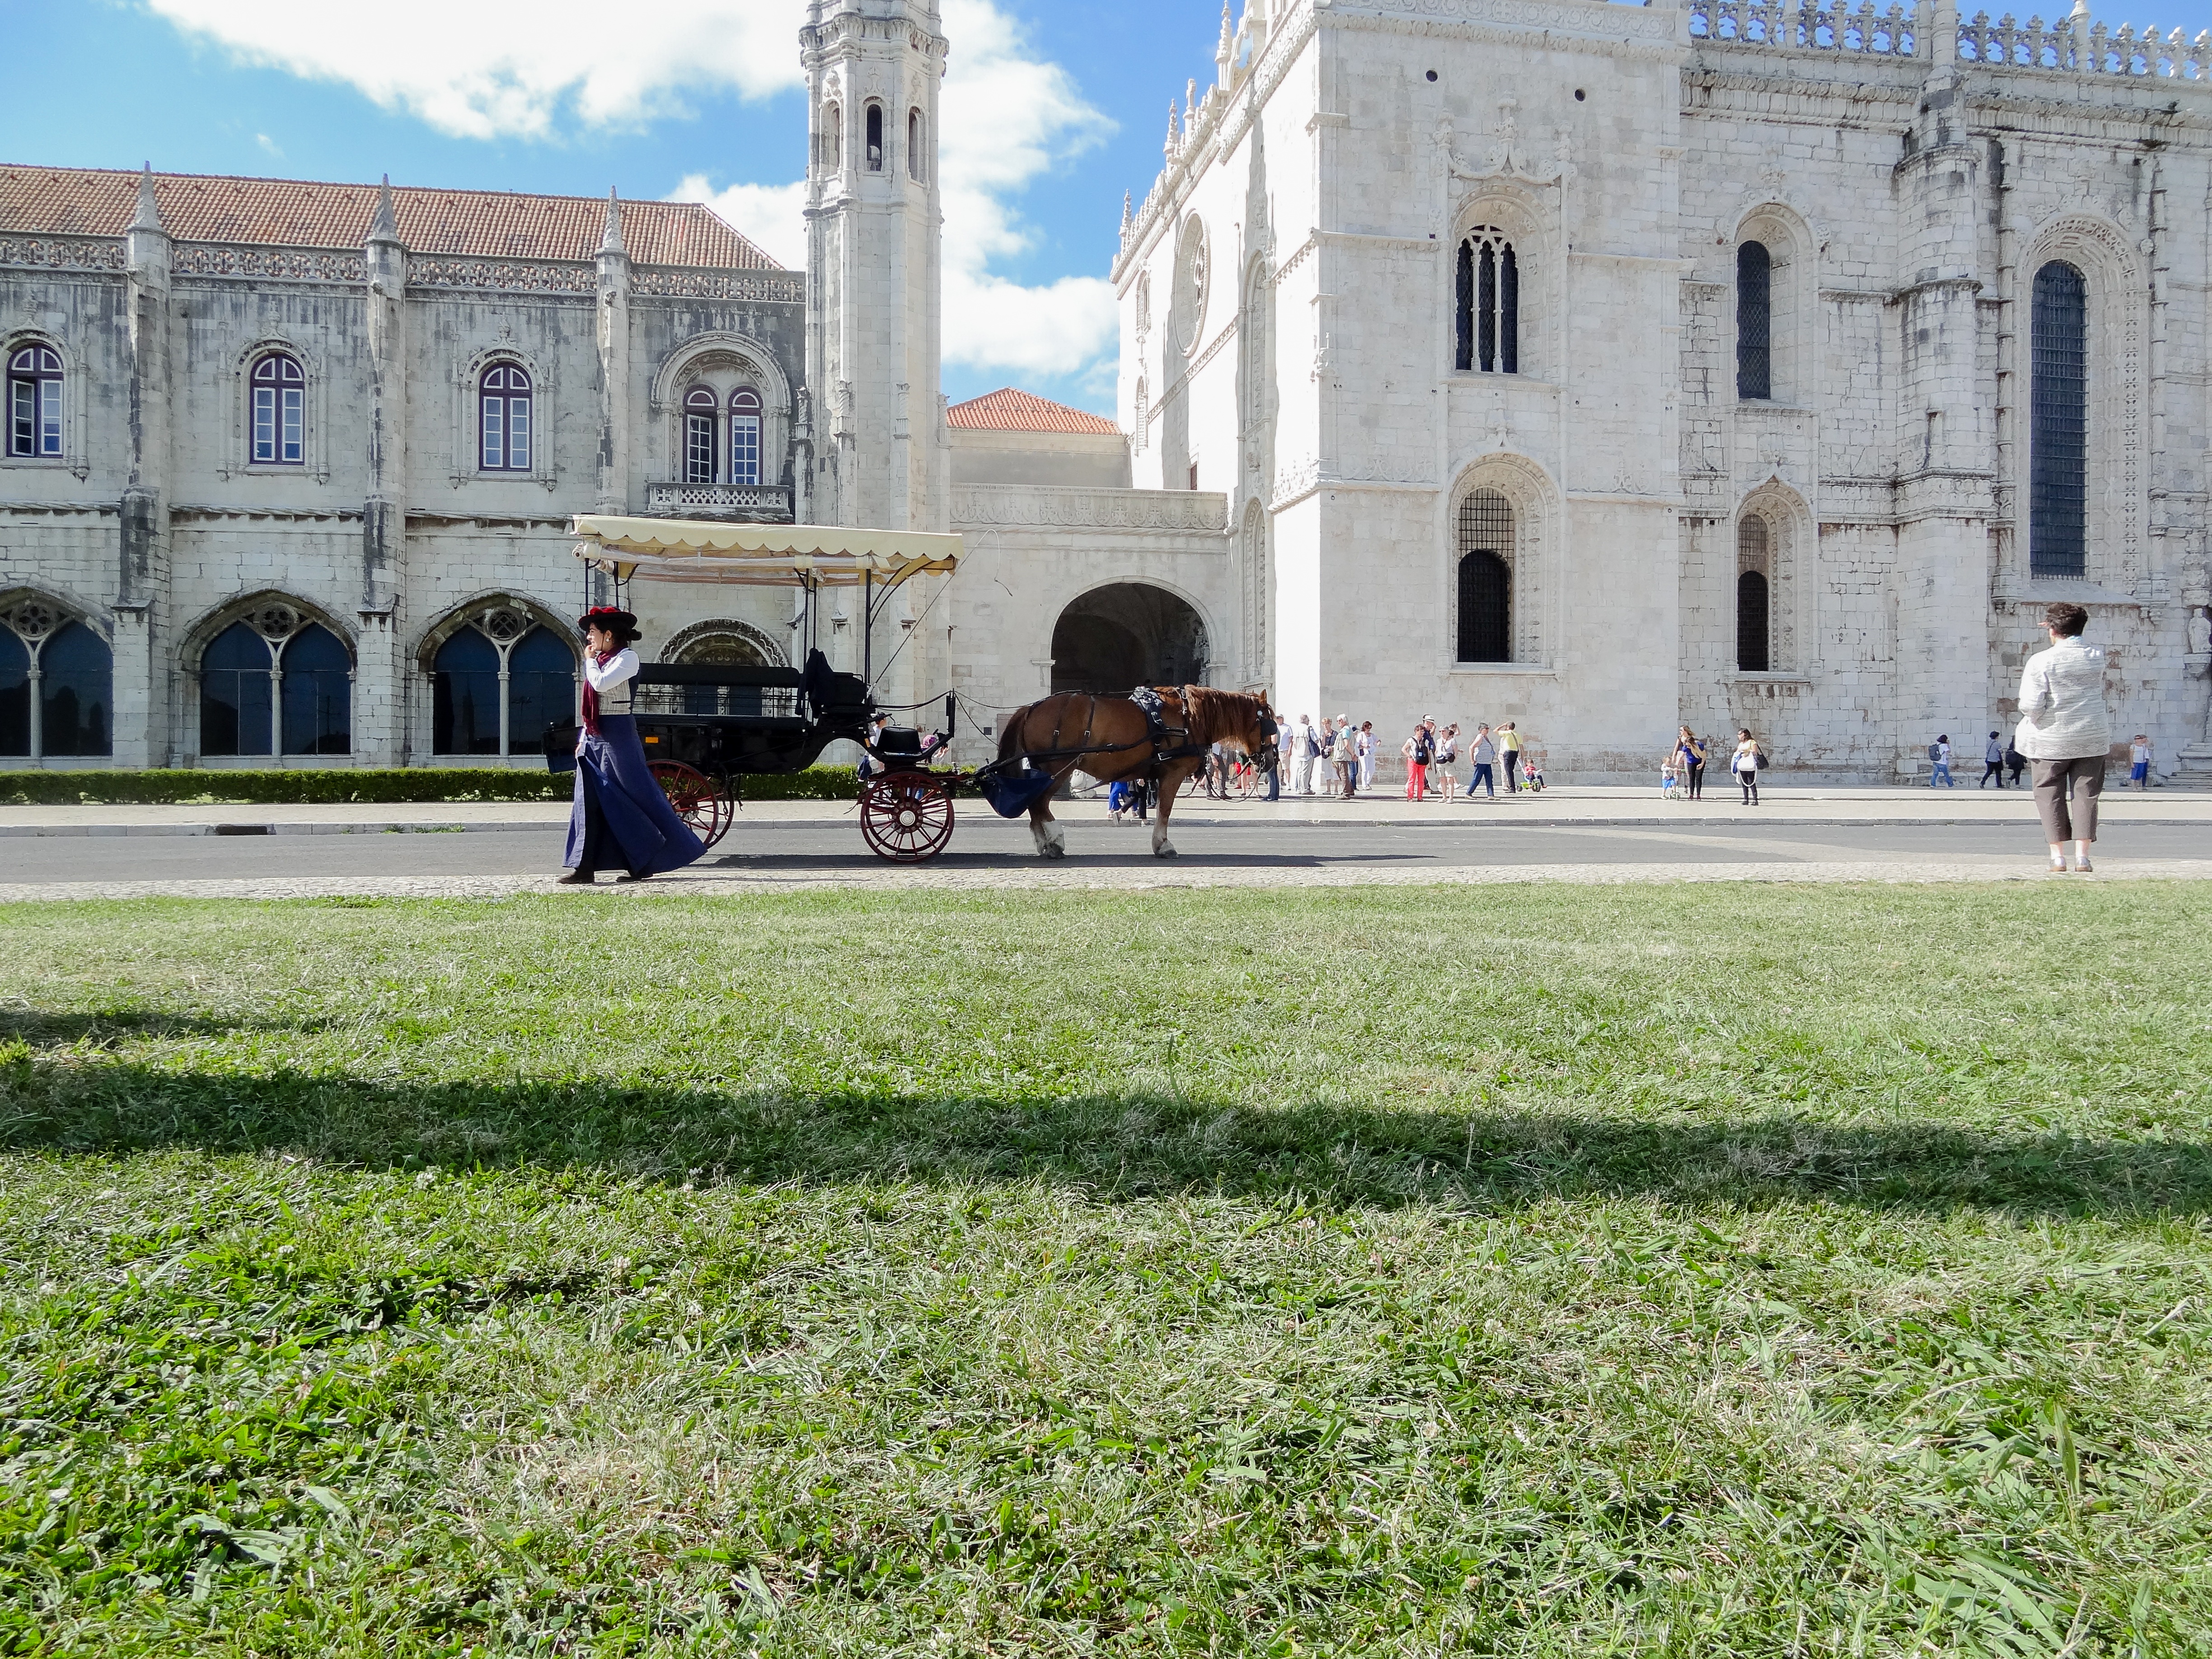
building, place of worship